Realism (arts)

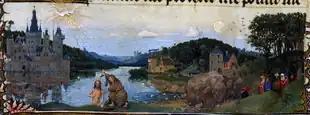
"Bas-de-page" of the "Baptism of Christ", "Hand G" (Jan van Eyck?), Turin–Milan Hours. An illusionistic work for 1425, with the dove of the Holy Ghost in the sky.

In the 17th century, the debate continued. In Italy, it usually centered on the contrast between the relative "classical-idealism" of the Carracci and the "naturalist" style of the Caravaggisti, or followers of Caravaggio, who painted religious scenes as though set in the back streets of contemporary Italian cities and used "naturalist" as a self-description. Bellori, writing some decades after Caravaggio's early death and no supporter of his style, refers to "Those who glory in the name of naturalists" ("naturalisti").